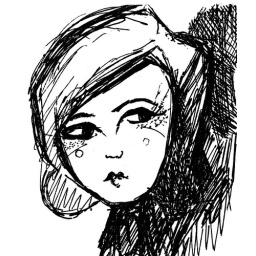
I drew this girl on a blue post it note scanned it in and removed all the colour.